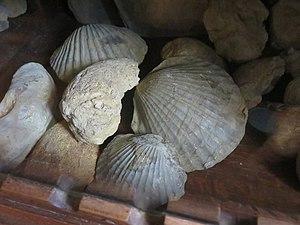
Abbaye de Genne Mont-Sainte Marie
Les armoiries d'Arbois sont le blasonnement / héraldique / emblème d'Arbois dans le Jura en Bourgogne-Franche-Comté, à base de symbole allégorique d'un « Pélican de Piété », avec pour devise associée : « Sic his quos diligo ».
La coquille Saint-Jacques est un mollusque bivalve de la famille des Pectinidés. Parmi toutes les espèces de cette famille, qui sont légalement autorisées à bénéficier de l'appellation commerciale « Saint-Jacques », c'est la plus recherchée des gastronomes. Elle est reconnaissable à sa grande taille comparée aux autres espèces du genre Pecten et à sa coquille pourvue de côtes en éventail, dont la valve supérieure est totalement plate, contrairement aux pétoncles ou vanneaux dont les deux valves sont bombées.
L'abbaye de Genne Mont-Sainte Marie est une ancienne abbaye cistercienne du XIIᵉ siècle, du vignoble du Jura, à Montigny-lès-Arsures, près d'Arbois, dans le Jura en Bourgogne-Franche-Comté.